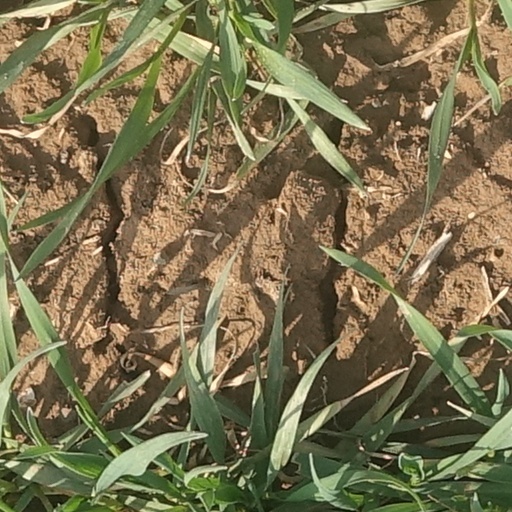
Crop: wheat